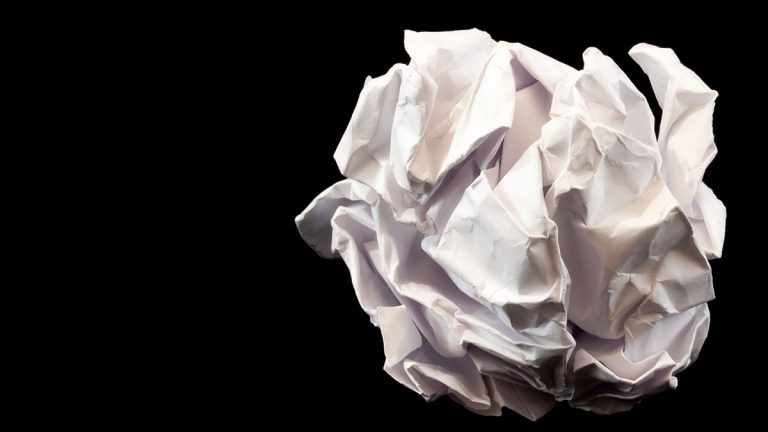
Waste category: paper